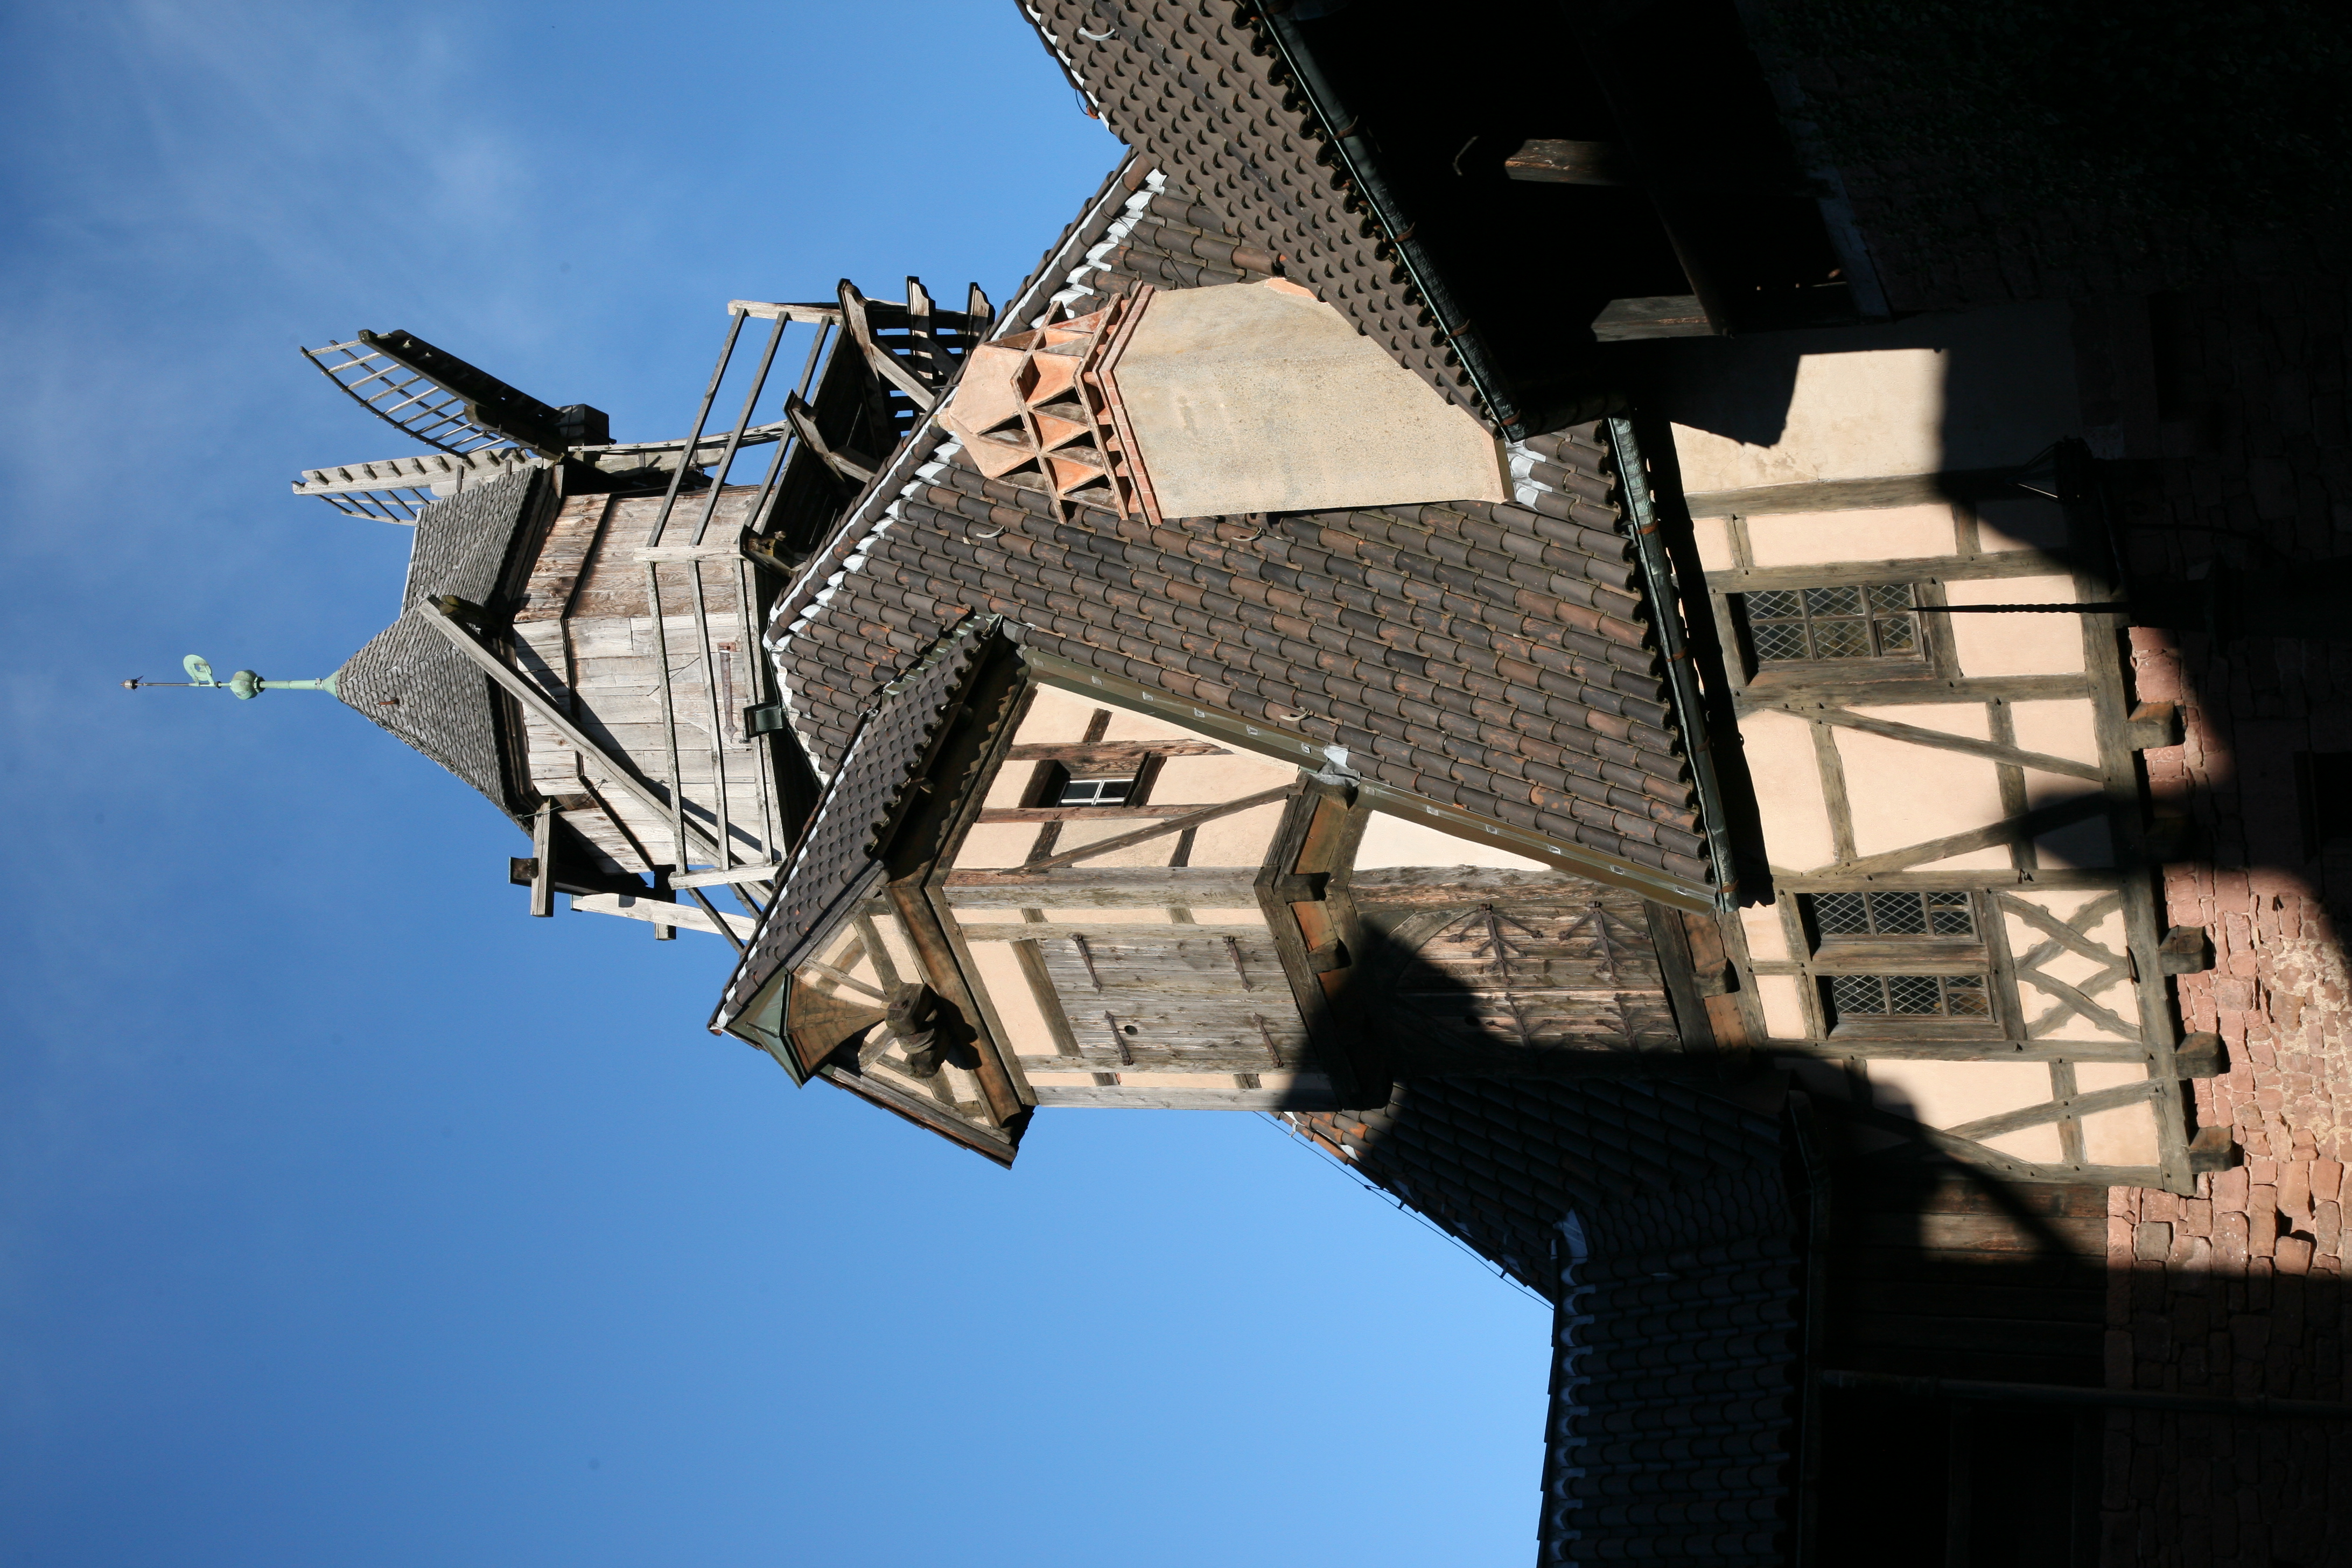
architecture, house, building, chateau, city, tower, castle, landmark, church, chapel, place of worship, bell tower, spire, steeple, montagne, alsace, vosges, koenigsbourg, orschwiller, ch teaufort, urban area, human settlement